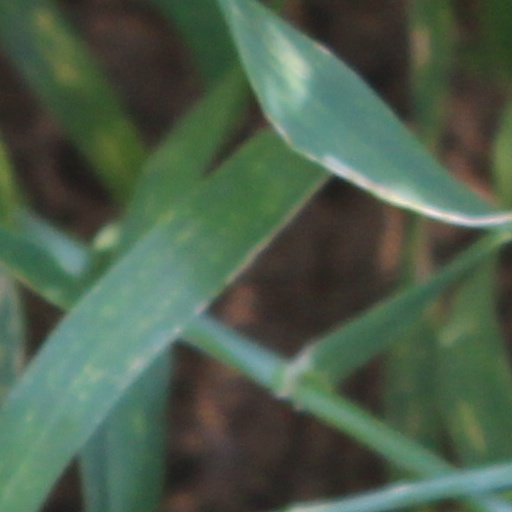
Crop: wheat